Chromic acid cell

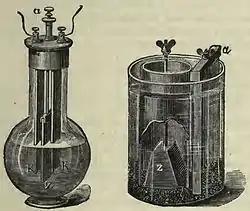
Bichromate cells. Left - single fluid, right - two fluid

The chromic acid cell is a type of primary cell which uses chromic acid as a depolarizer. The chromic acid is usually made by acidifying (with sulfuric acid) a solution of potassium dichromate. The old name for potassium dichromate is potassium bichromate and the cell is often called a bichromate cell. This type of cell is now only of historical interest.